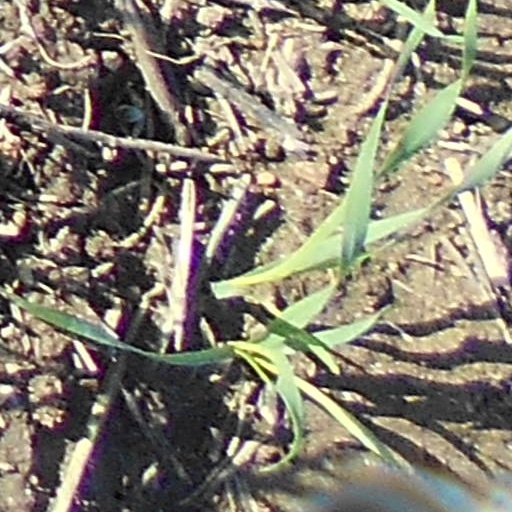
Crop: wheat